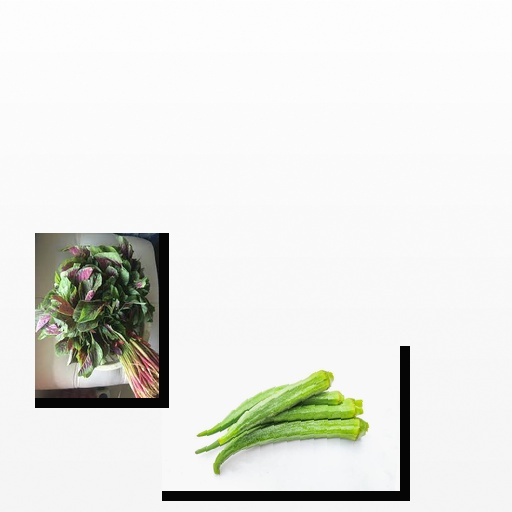
Food items: amaranth, okra